Glenwood Springs, Colorado

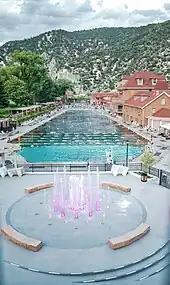
A hot springs pool in Glenwood Springs

There are numerous hot springs in the area, including several facilities in town that range from with varying mineral content. Native Americans believe the springs had medicinal and magical qualities, and prior to 1800, the Utes believed the springs were sacred.